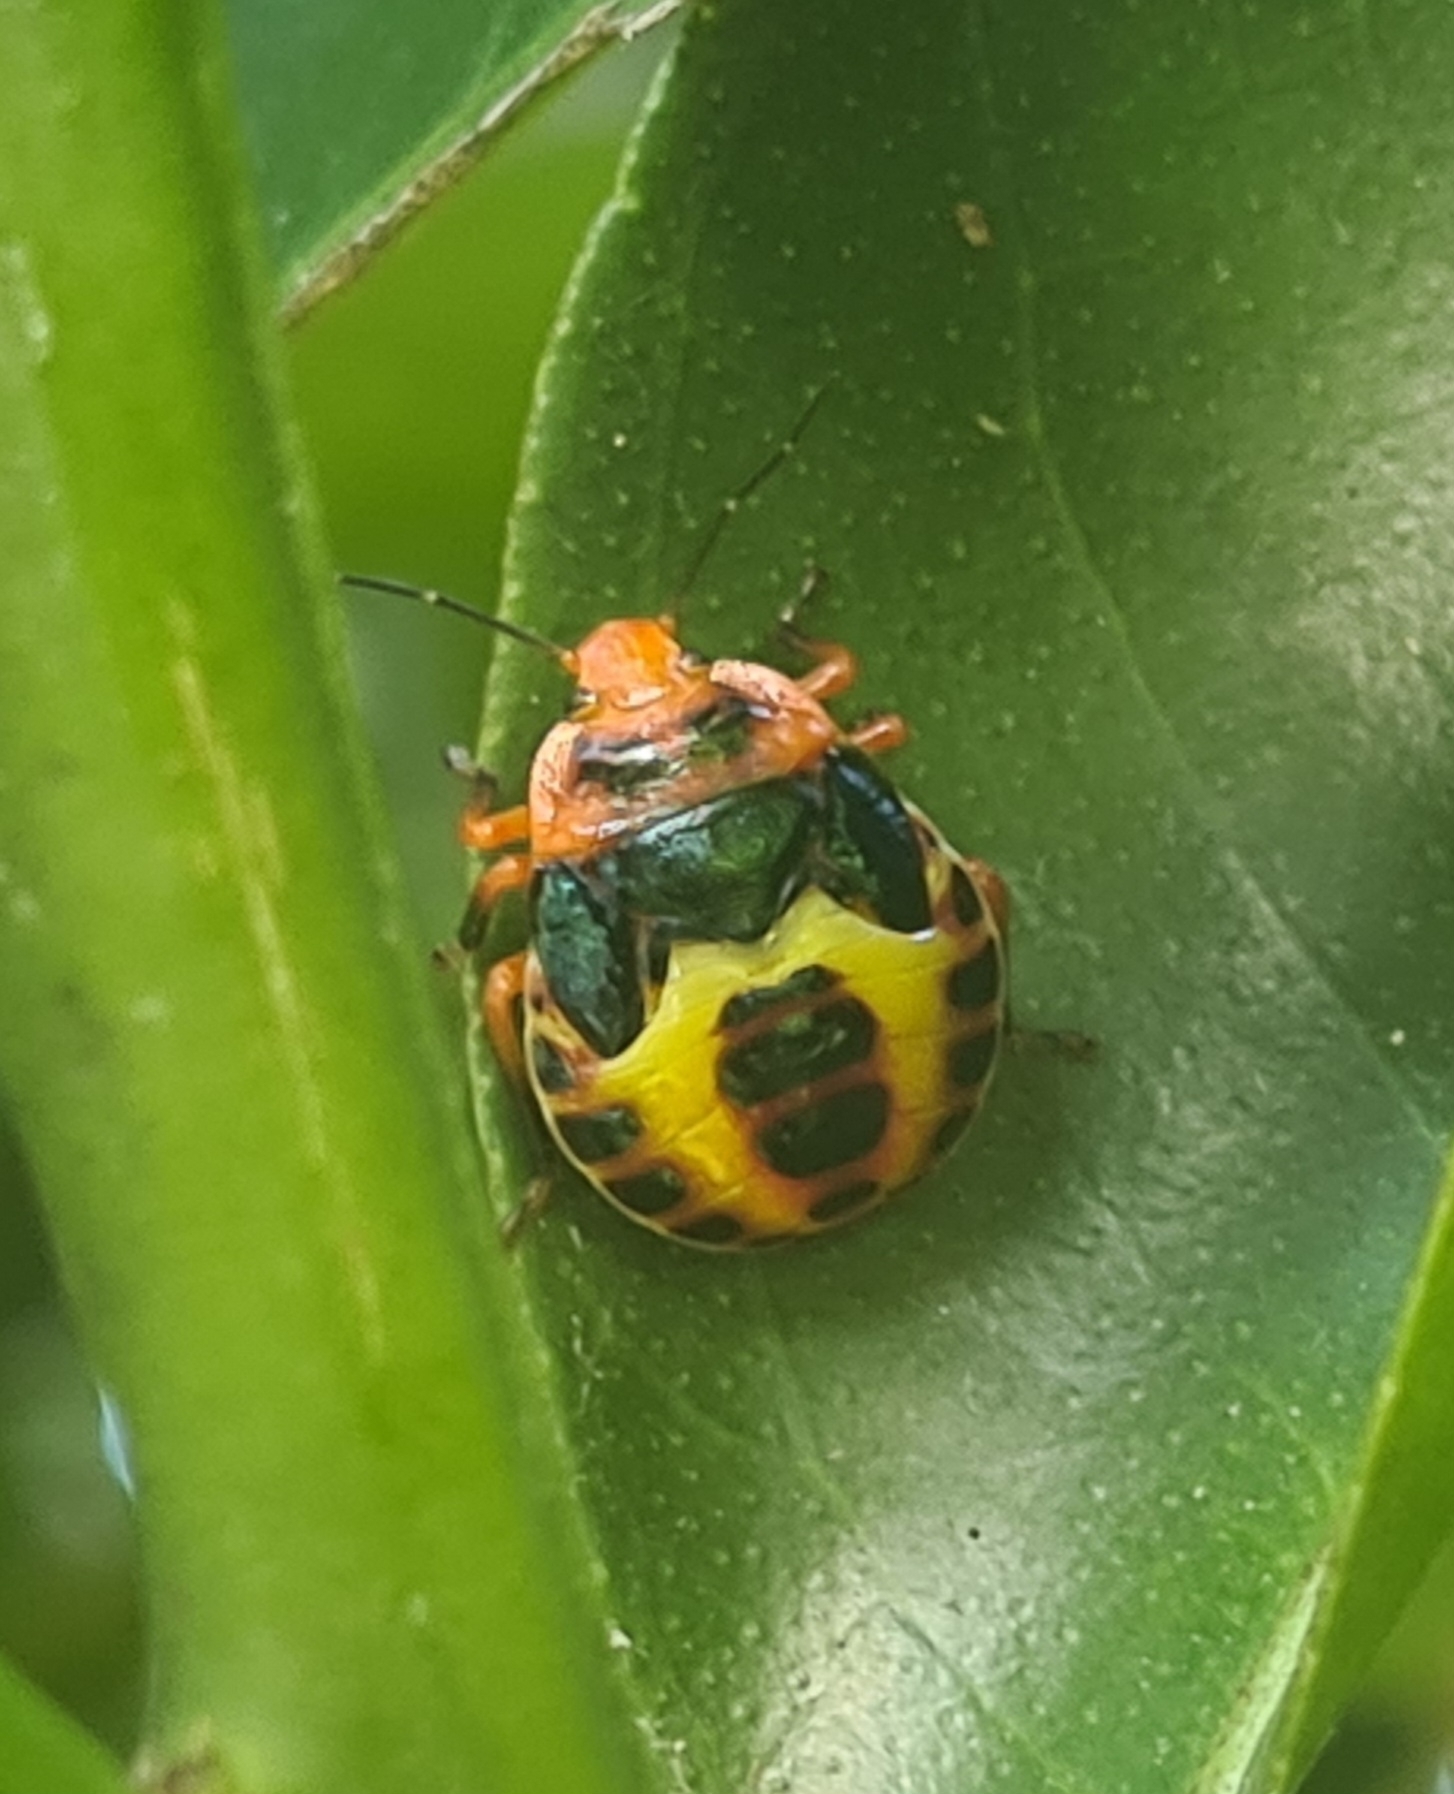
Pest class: stink_bug